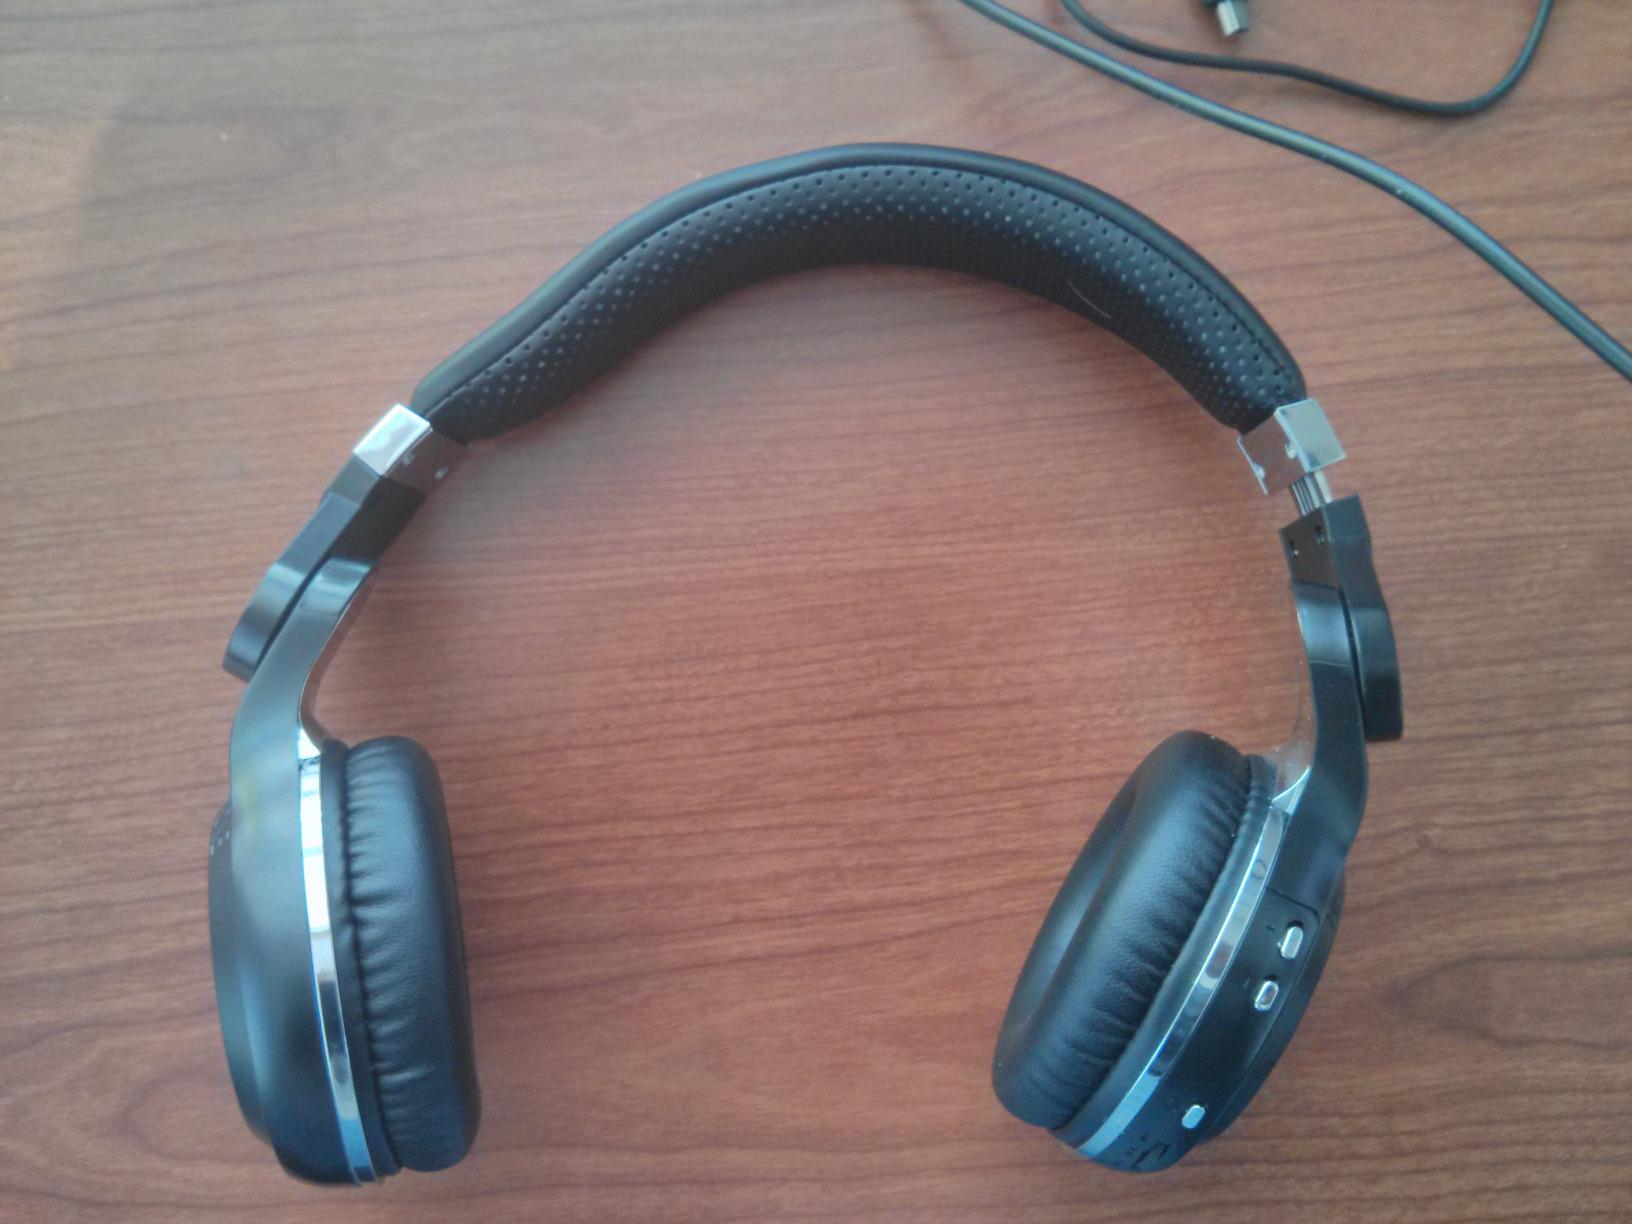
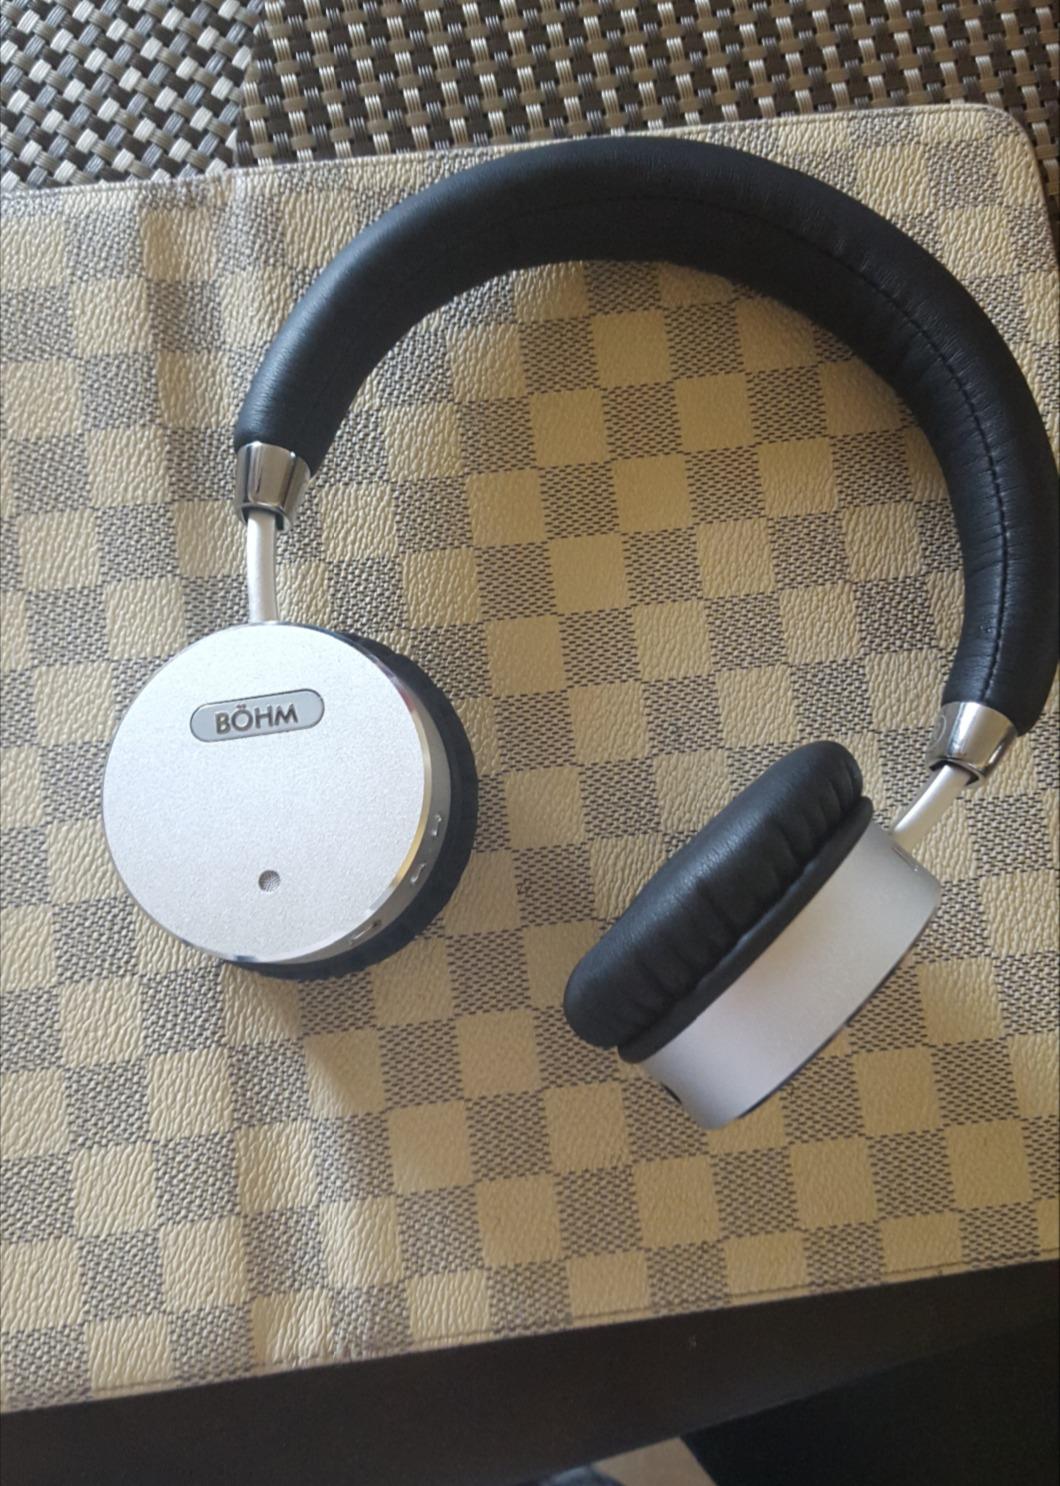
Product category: headphones
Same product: no